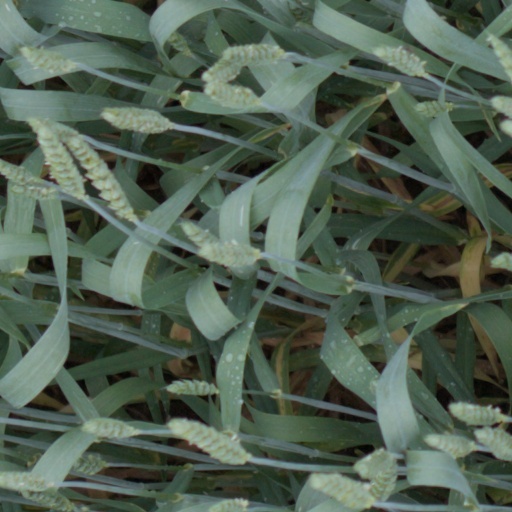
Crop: wheat